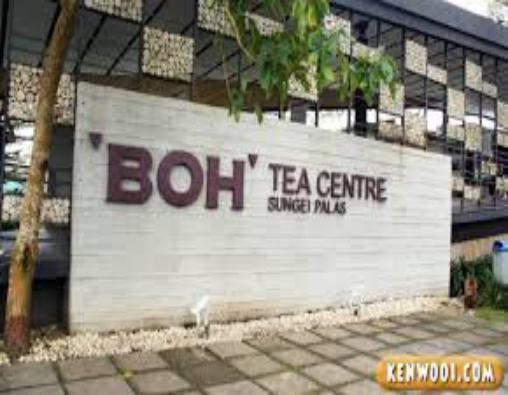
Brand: BOH Plantations
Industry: Others